Ghent

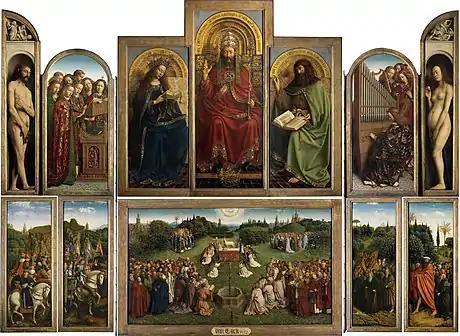
The well-known "Ghent Altarpiece", a 15th-century painting by Hubert and Jan Van Eyck in St. Bavo's Cathedral.

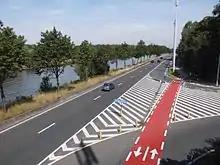
The R4 ringroad

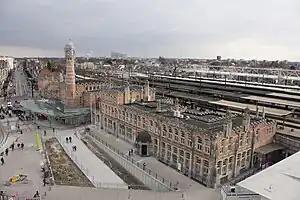
Gent-Sint-Pieters railway station, Ghent

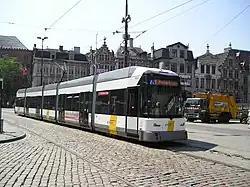
A HermeLijn low-floor tram in Ghent

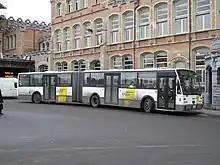
A Van Hool articulated bus in Ghent

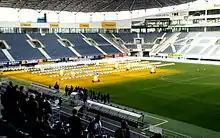
Planet Group Arena

Much of the city's medieval architecture remains intact and is remarkably well preserved and restored. Its centre is a carfree area. Highlights are St. Bavo's Cathedral with the "Ghent Altarpiece", the belfry, the Gravensteen castle, and the splendid architecture along the old Graslei harbour. Ghent has established a blend between comfort of living and history; it is not a city-museum. The city of Ghent also houses three béguinages and numerous churches including St. Jacob's Church, St. Nicholas' Church, St. Michael's Church and St. Stefanus' Church.